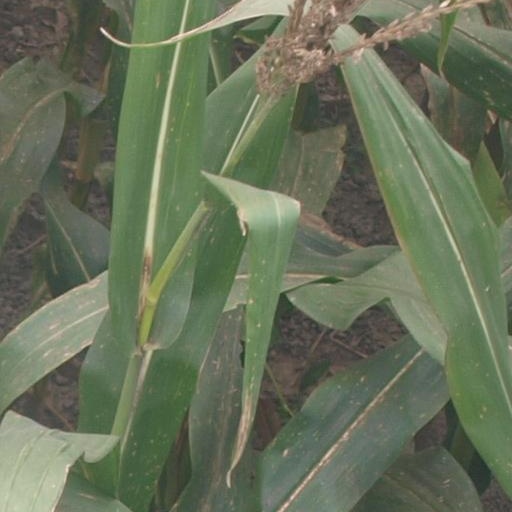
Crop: maize; corn